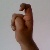
The image shows a hand gesture representing the letter 'X' in Indian Sign Language.